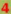
Number: 4